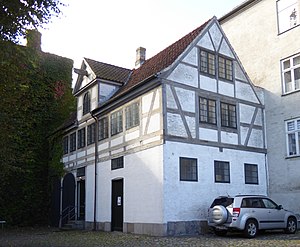
Fredede bygninger i Helsingør Kommune
Denne liste over fredede bygninger i Helsingør Kommune viser alle fredede bygninger i Helsingør Kommune, bortset fra kirker. Listen bygger på data fra Kulturarvsstyrelsen.